Rashad Jennings

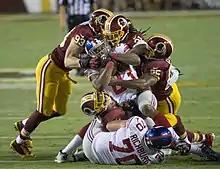
Jennings (center) with the New York Giants in 2014

Rashad Andre Jennings (born March 26, 1985) is an American former professional football player who was a running back in the National Football League (NFL). He played college football for the Pittsburgh Panthers and the Liberty Flames and was selected by the Jacksonville Jaguars in the seventh round of the 2009 NFL draft. Jennings also played for the Oakland Raiders and the New York Giants.